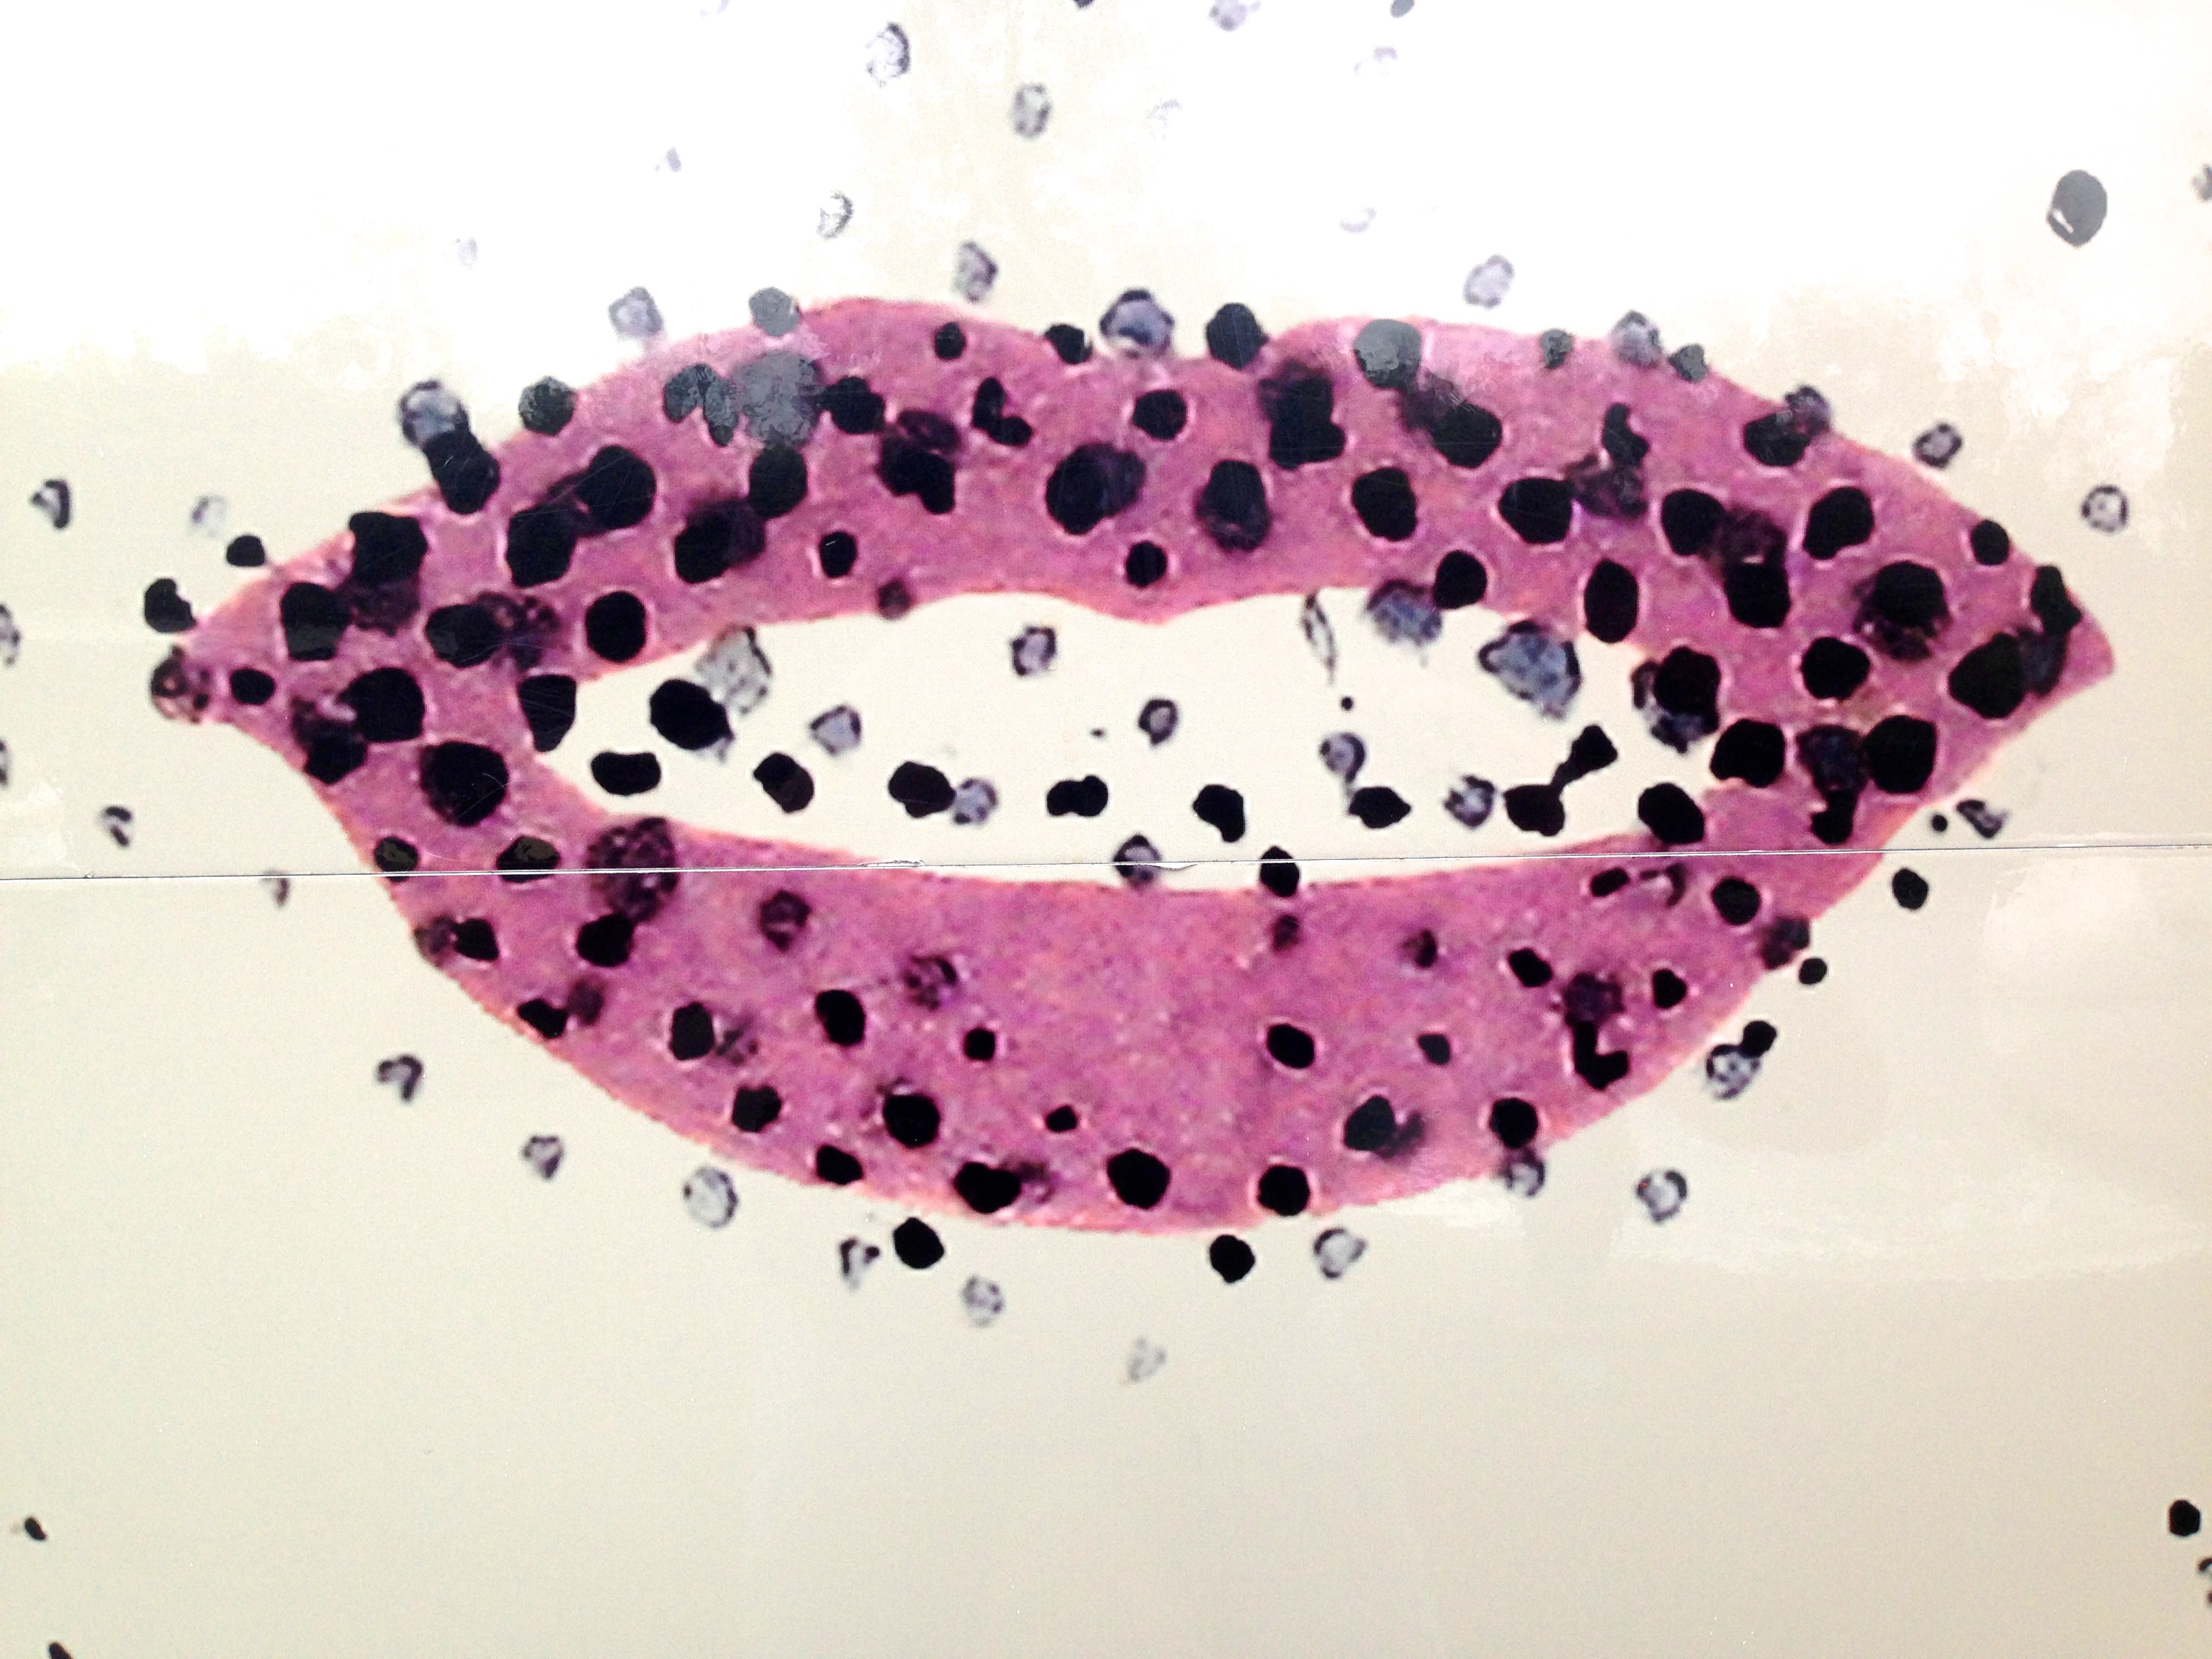
petal, heart, pattern, pink, lip, circle, illustration, design, moustache, organ, magenta, shape, fashion accessory